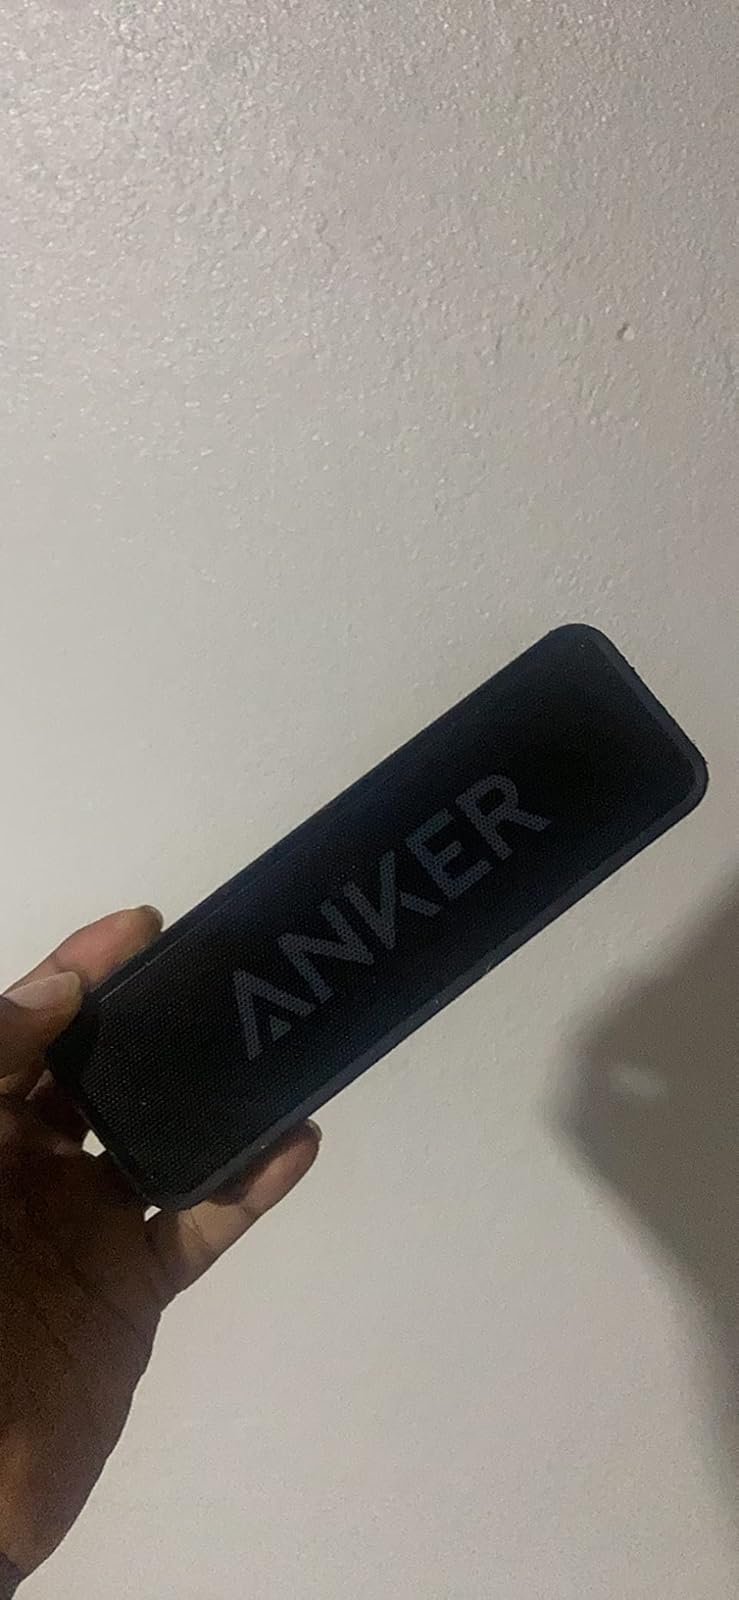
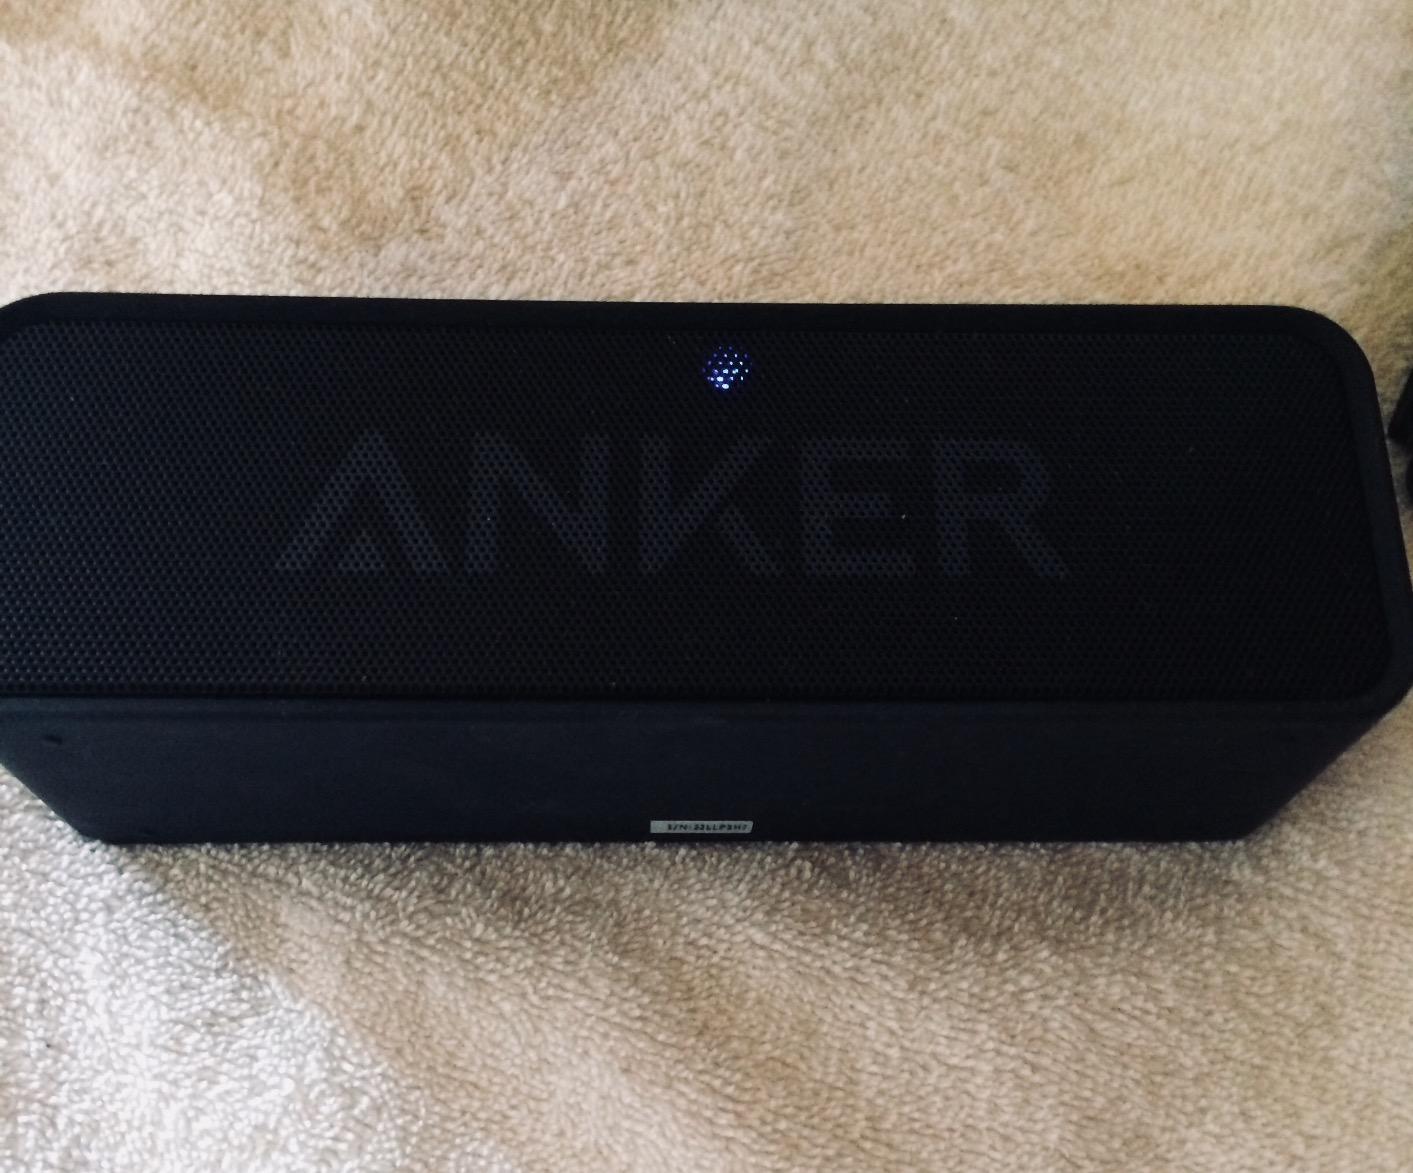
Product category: speaker
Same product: yes